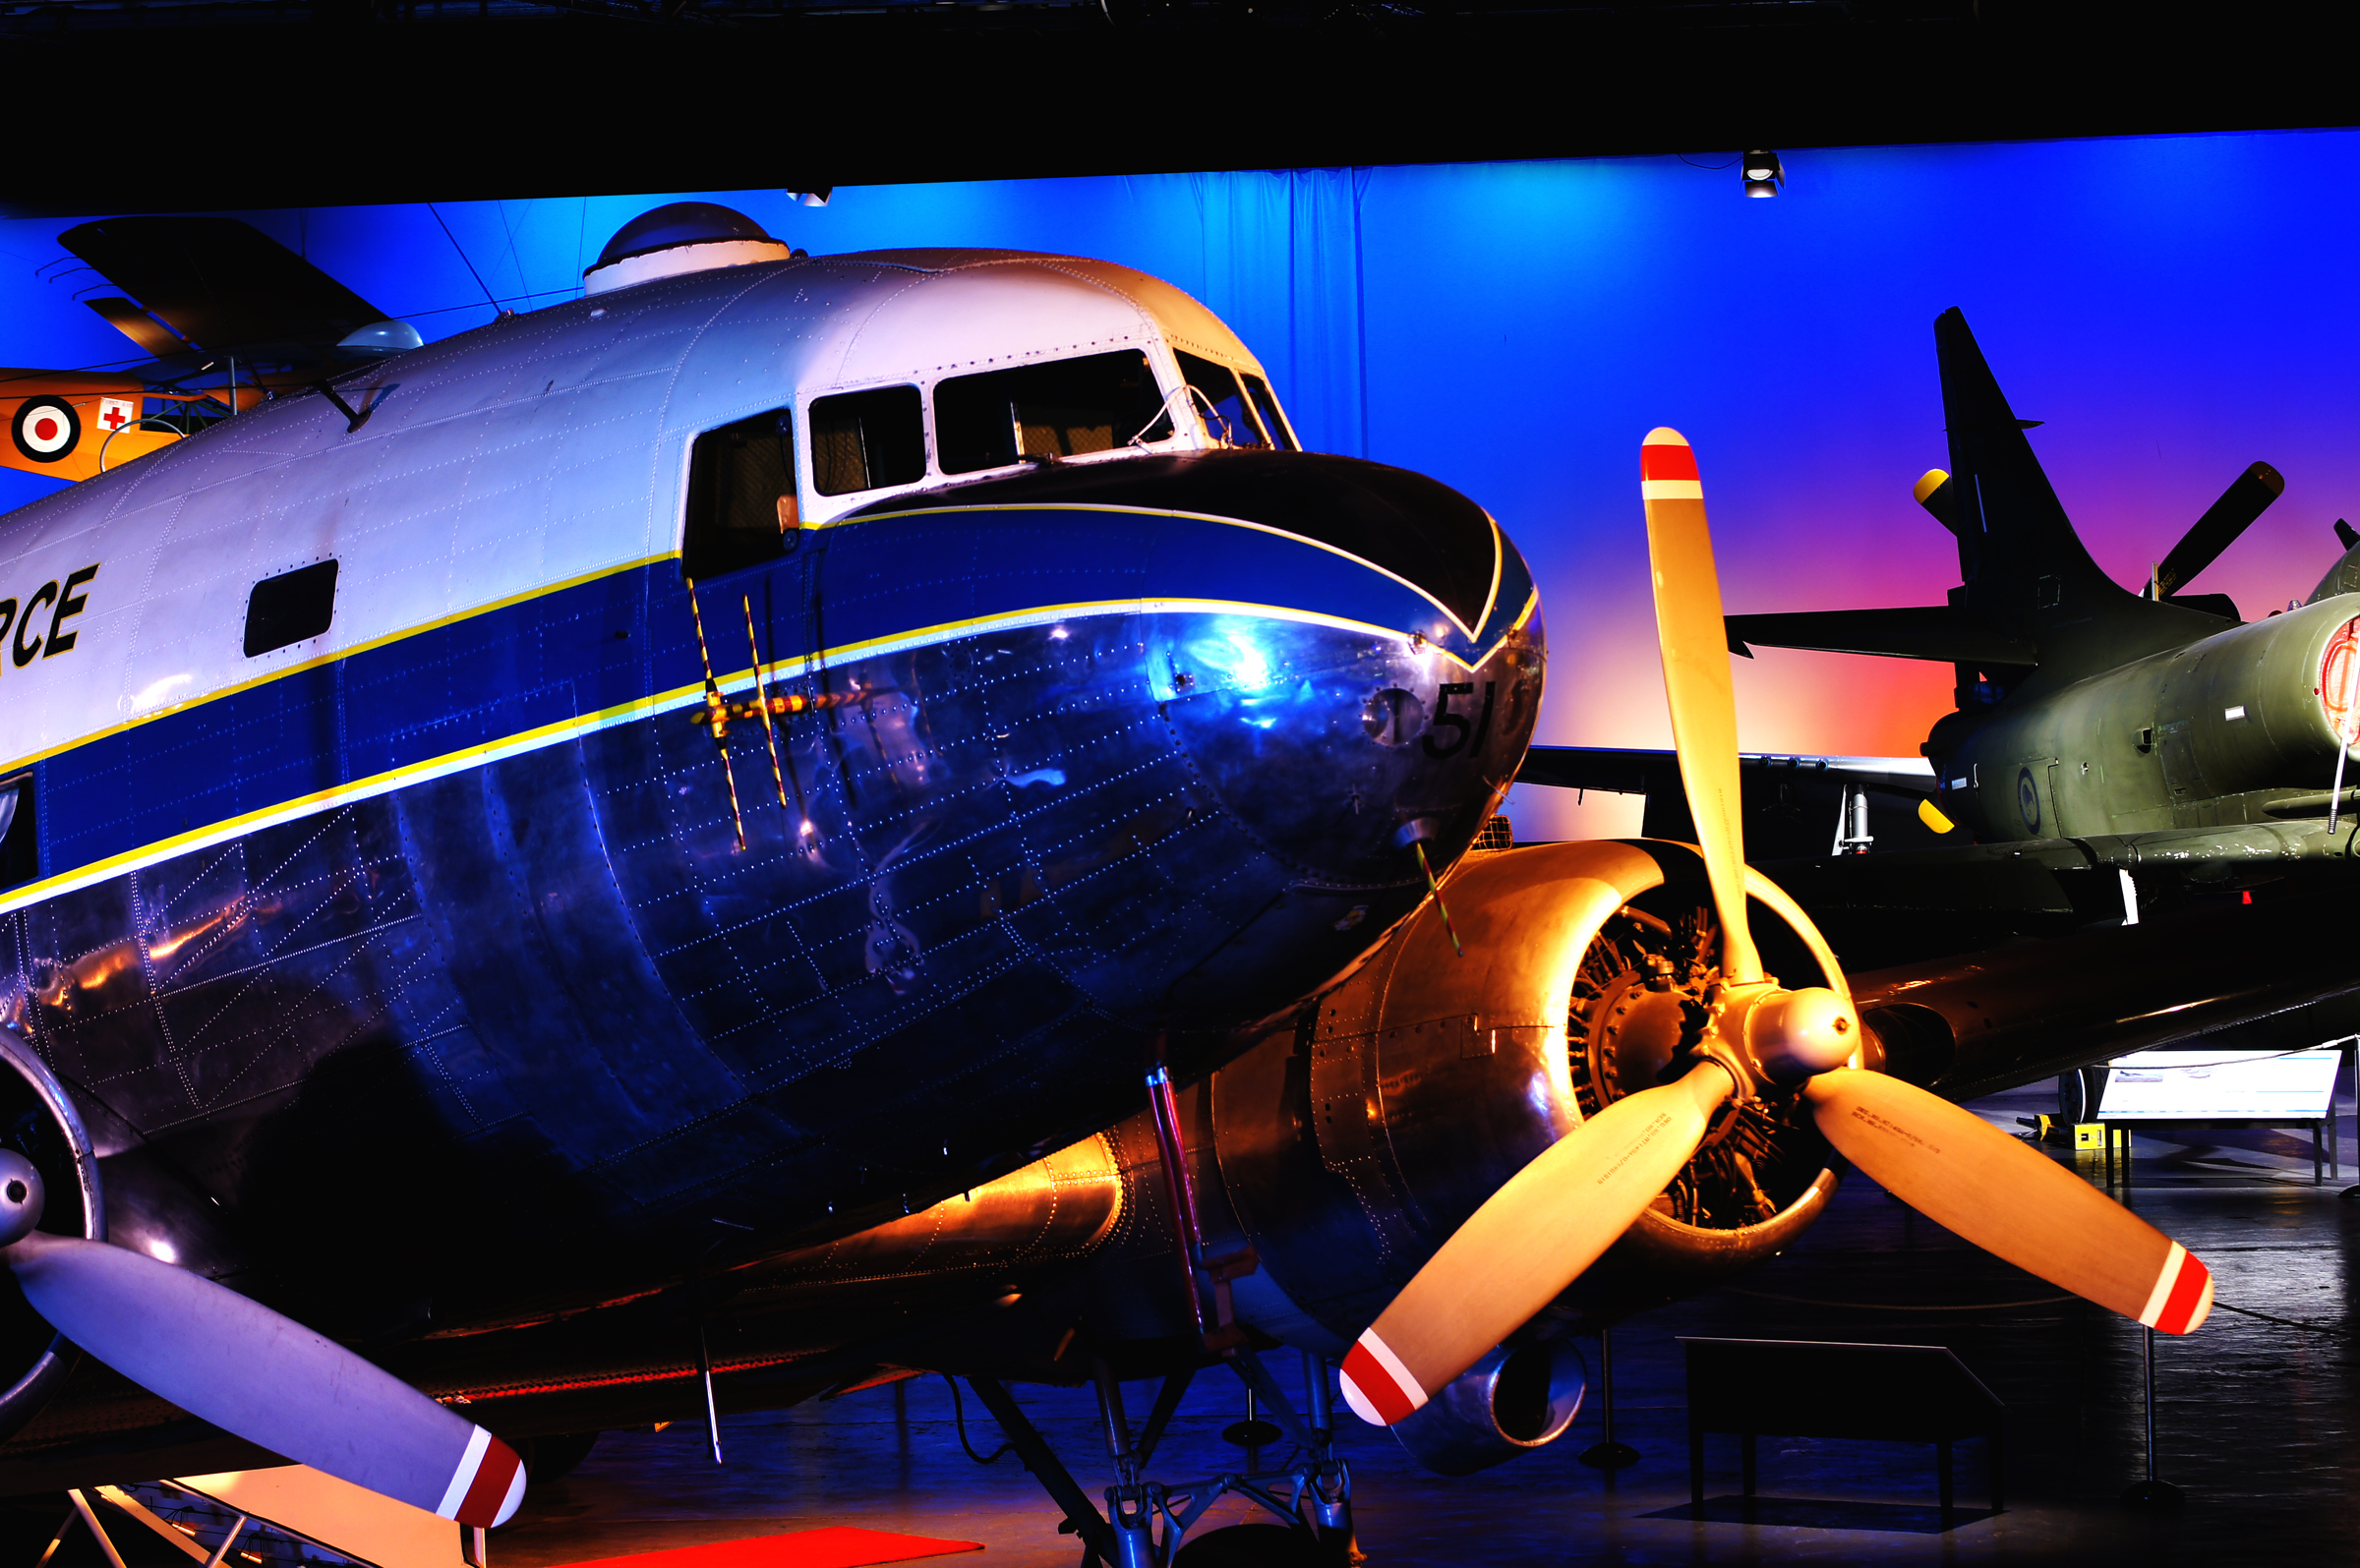
airplane, aircraft, vehicle, airline, aviation, flight, space, airliner, dc3, aircraftdisplays, douglasdakota, screenshot, air force, atmosphere of earth, aerospace engineering, aircraft engine